Ichnomancy

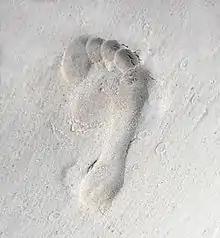
Using footprints as objects of divination is "ichnomantic"

Ichnomancy (from "ichno-" "track, footstep" + "-mancy" "method of divination") is the divination of a person's qualities (e.g., posture, position) or character (i.e., personality) by means of footprints or other such human-made tracks.